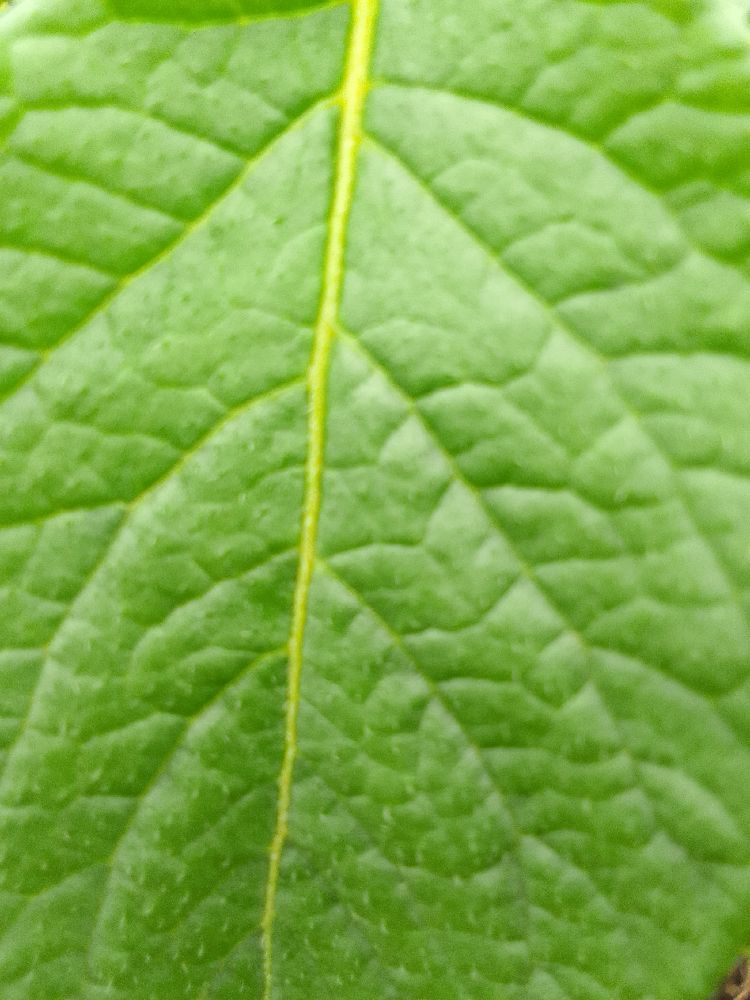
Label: Healthy